Arachnid

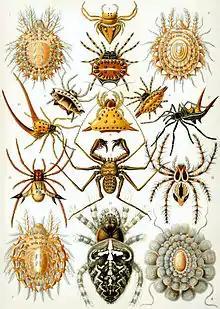
"Arachnida" from Ernst Haeckel's Kunstformen der Natur, 1904

There are characteristics that are particularly important for the terrestrial lifestyle of arachnids, such as internal respiratory surfaces in the form of tracheae, or modification of the book gill into a book lung, an internal series of vascular lamellae used for gas exchange with the air. While the tracheae are often individual systems of tubes, similar to those in insects, ricinuleids, pseudoscorpions, and some spiders possess sieve tracheae, in which several tubes arise in a bundle from a small chamber connected to the spiracle. This type of tracheal system has almost certainly evolved from the book lungs, and indicates that the tracheae of arachnids are not homologous with those of insects.